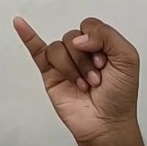
ASL sign: J